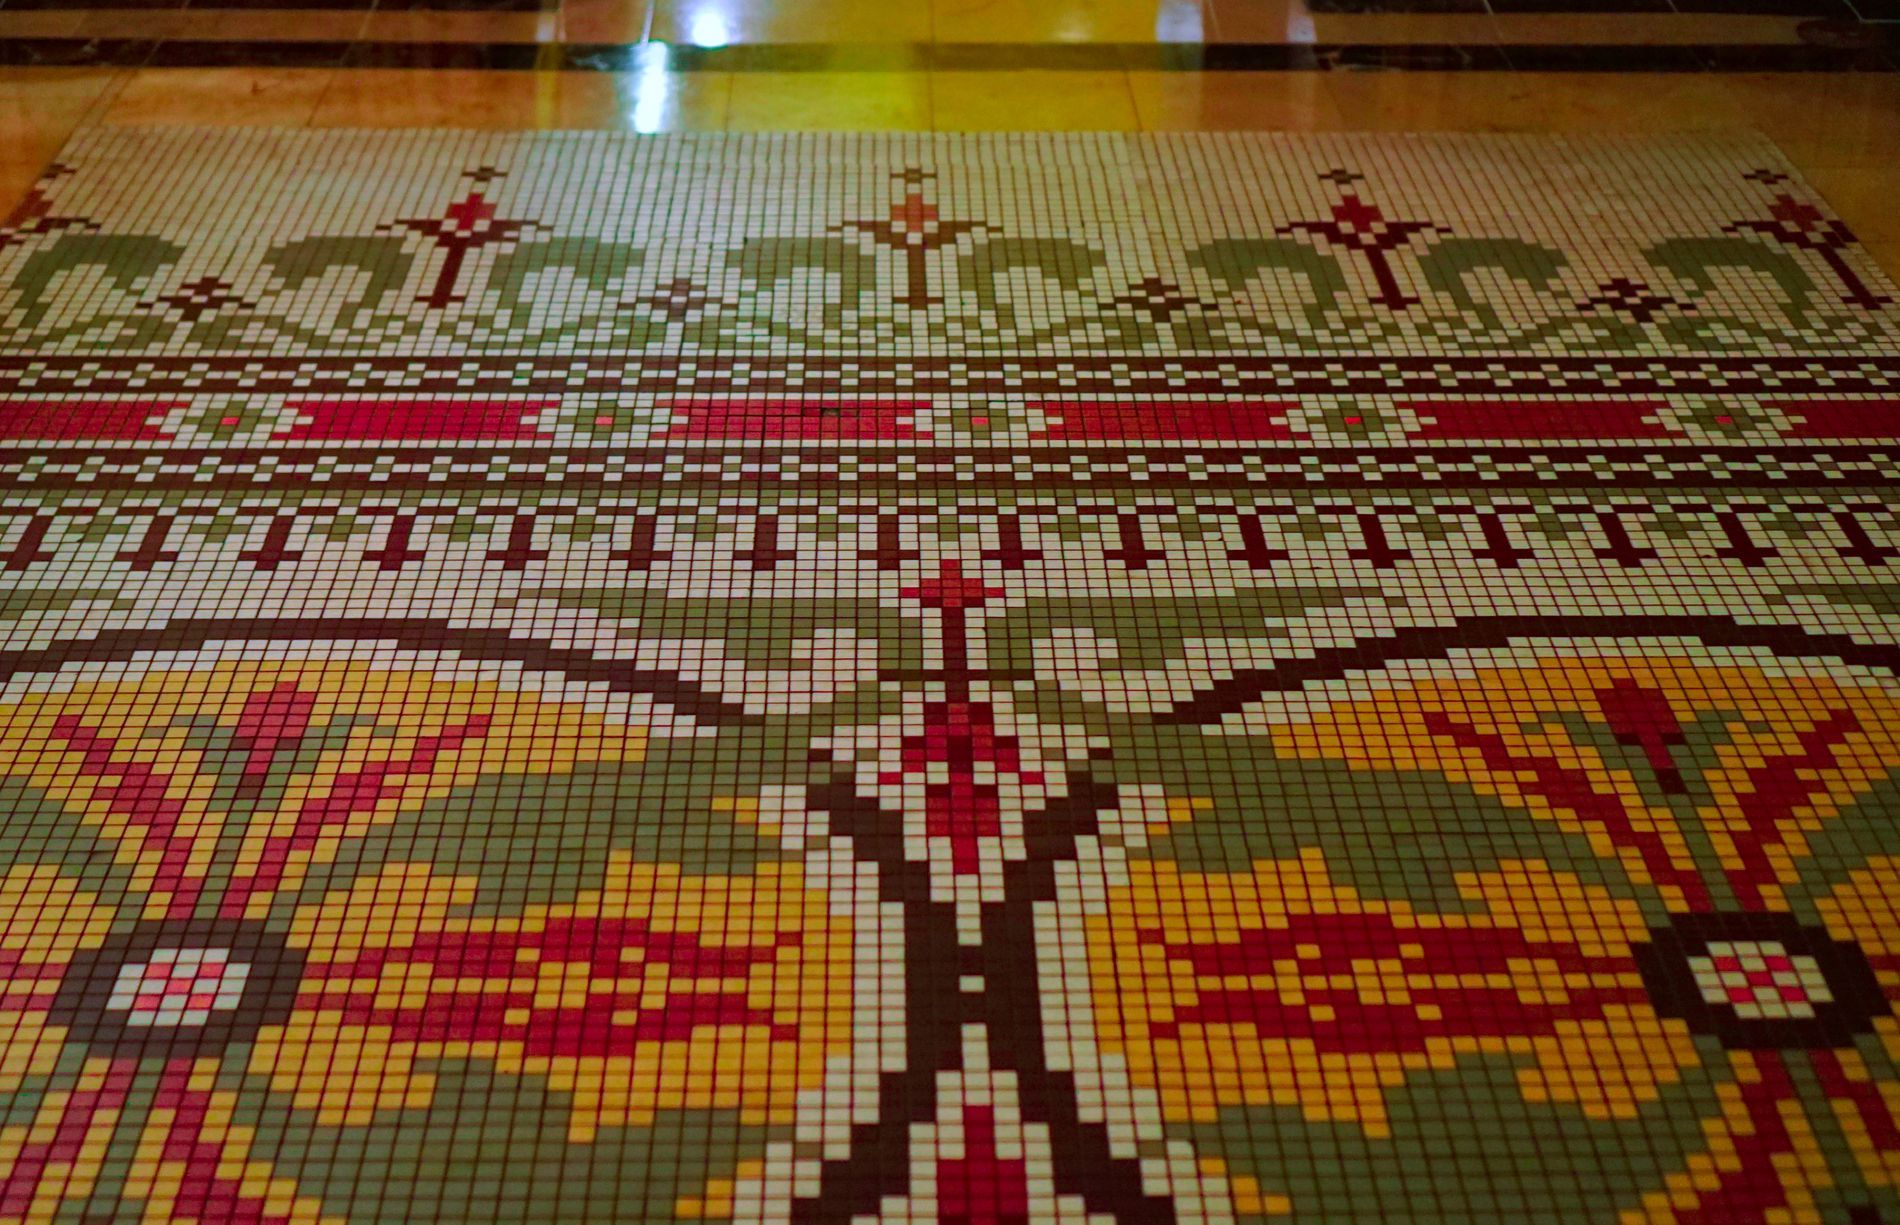
A mosaic art
This picture features a colorful mosaic art with symmetrical pattern on a plain golden yellow floor.
Taken from an elevated angle in room lighting, this photograph shows an art on the floor. A colorful color palette is used. The symmetrical pattern gives an artistic mood to the image.
Labels: Home Decor, Pattern, Art, Rug, Embroidery, Stitch, Floral Design, Graphics, Accessories, Ornament, Tapestry, Tile, Applique, Mosaic, Floor, Flooring, Quilt